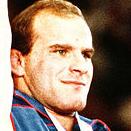
Age: 23